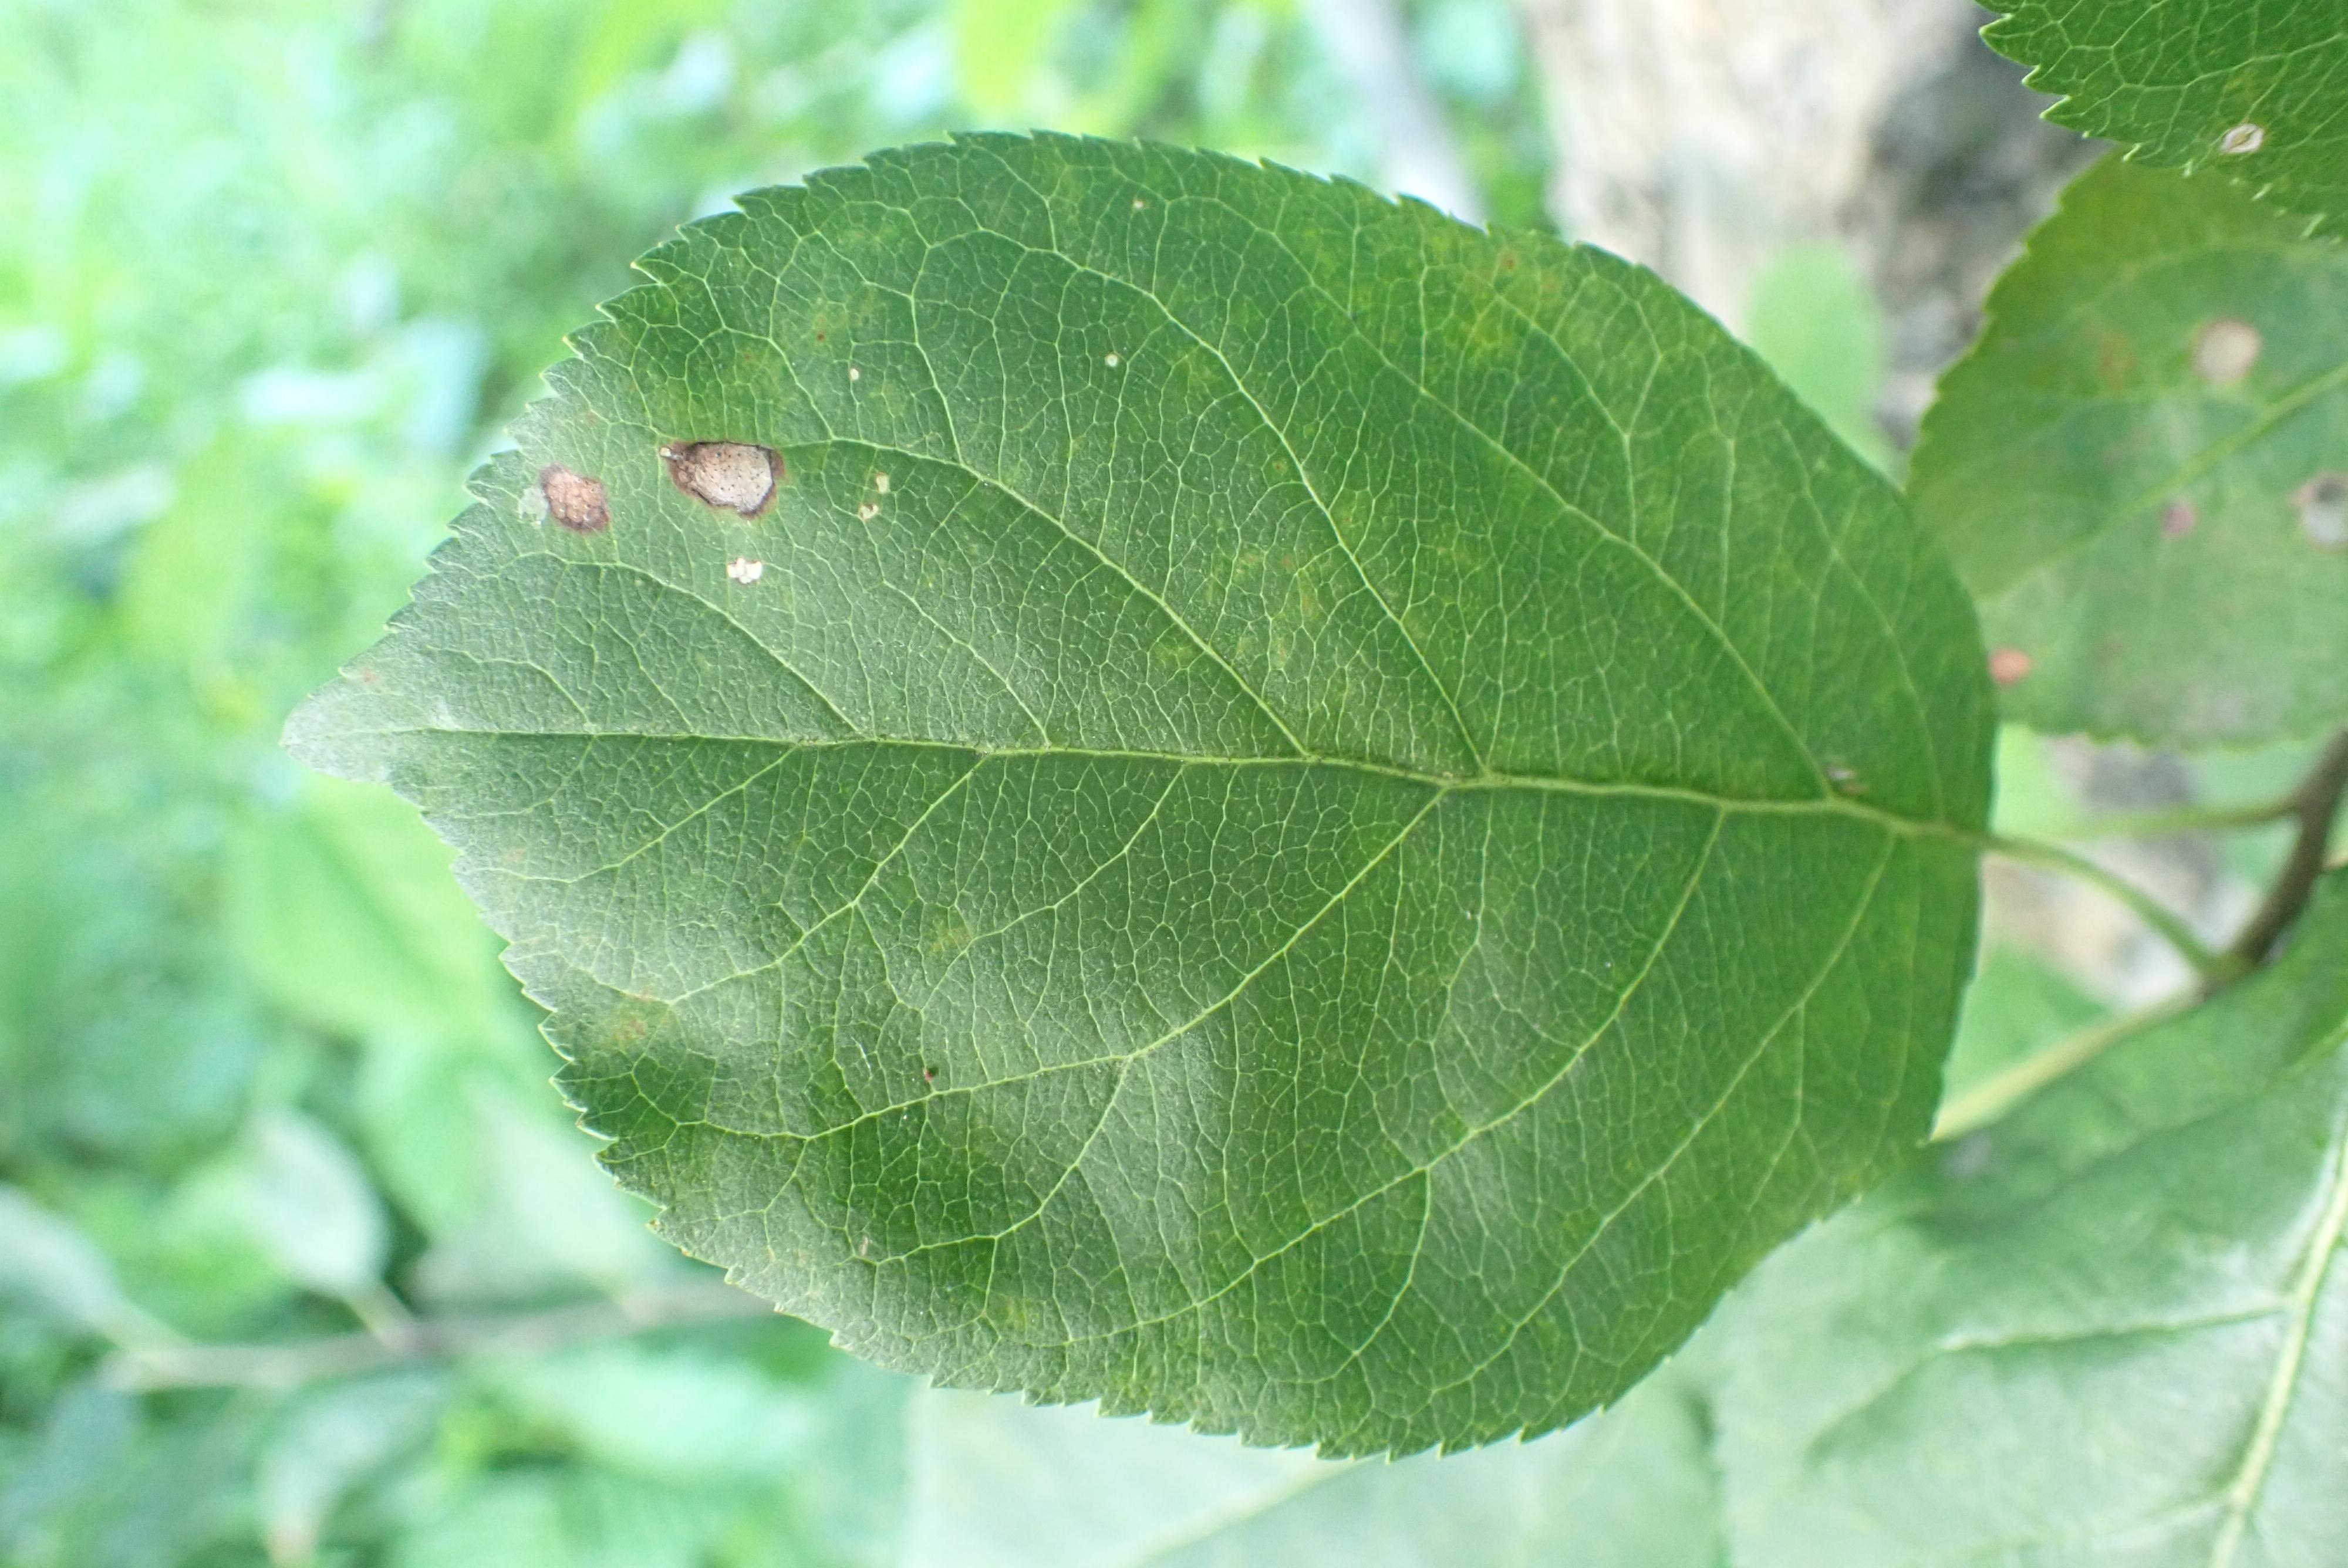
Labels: frog_eye_leaf_spot